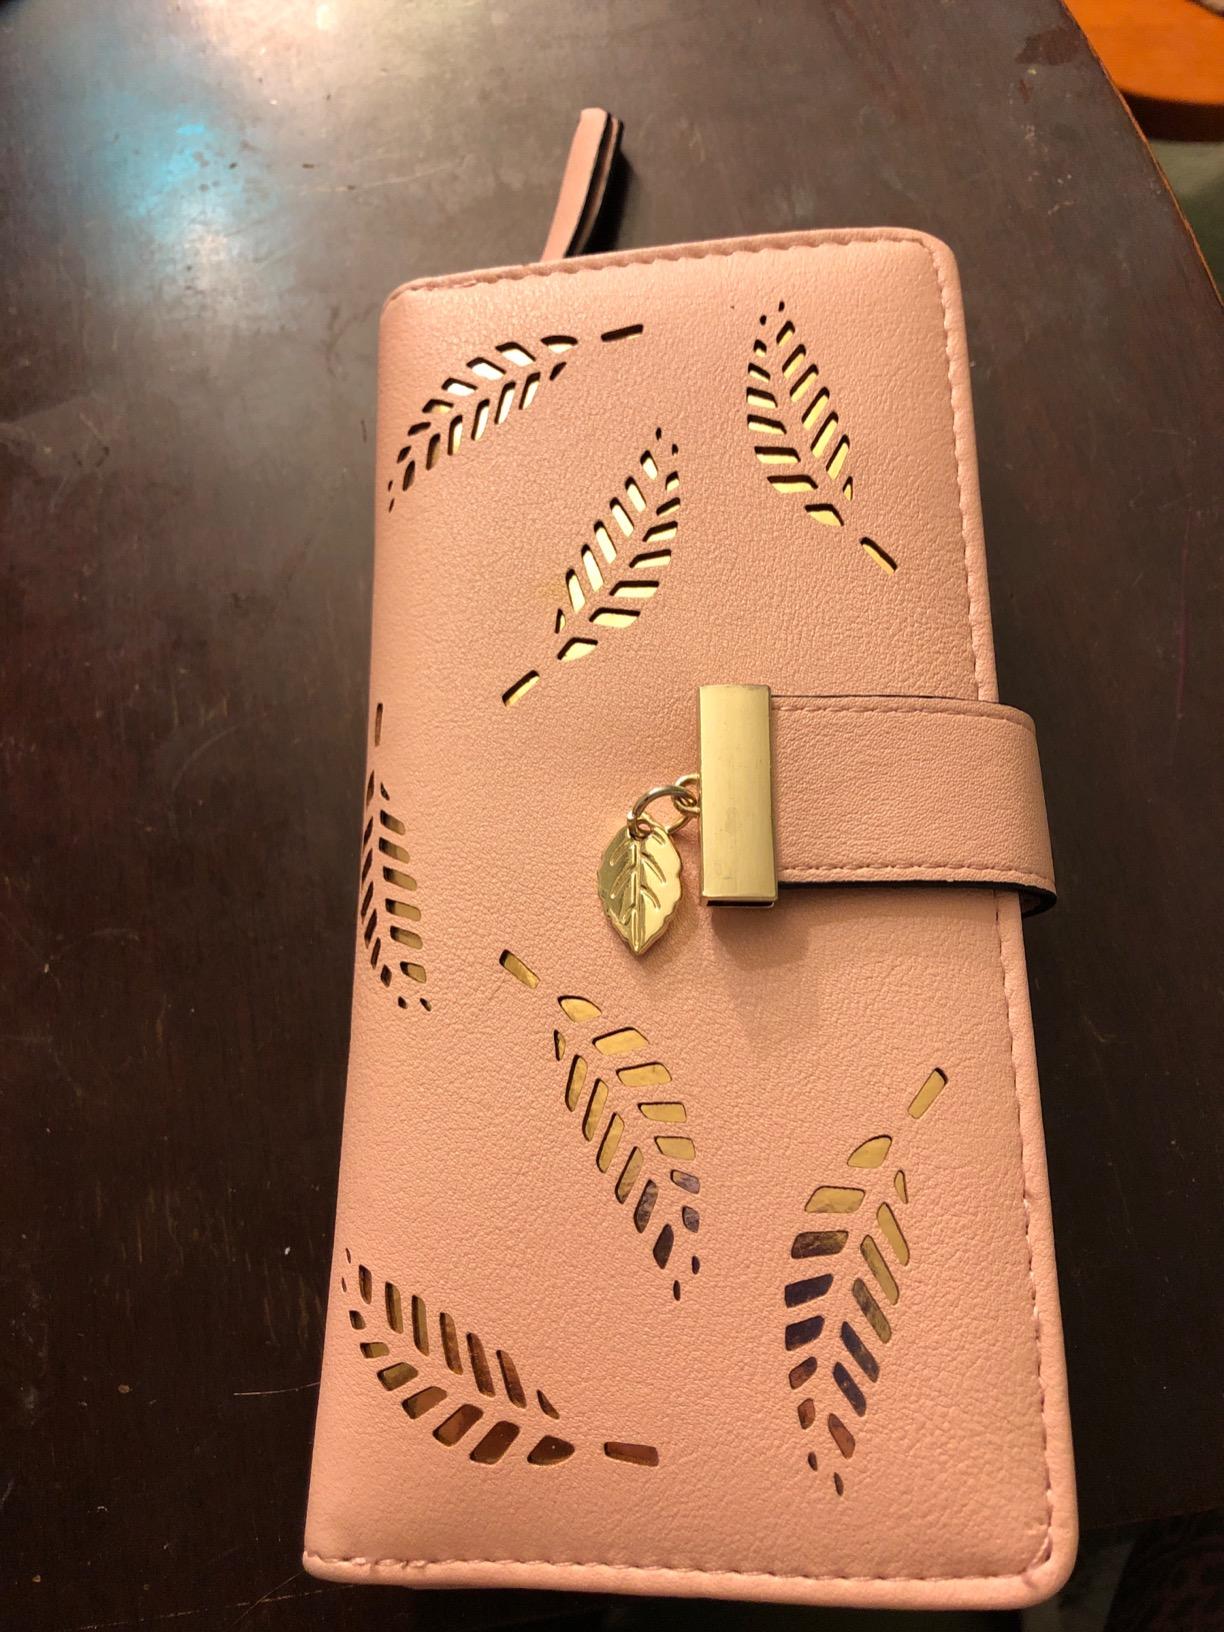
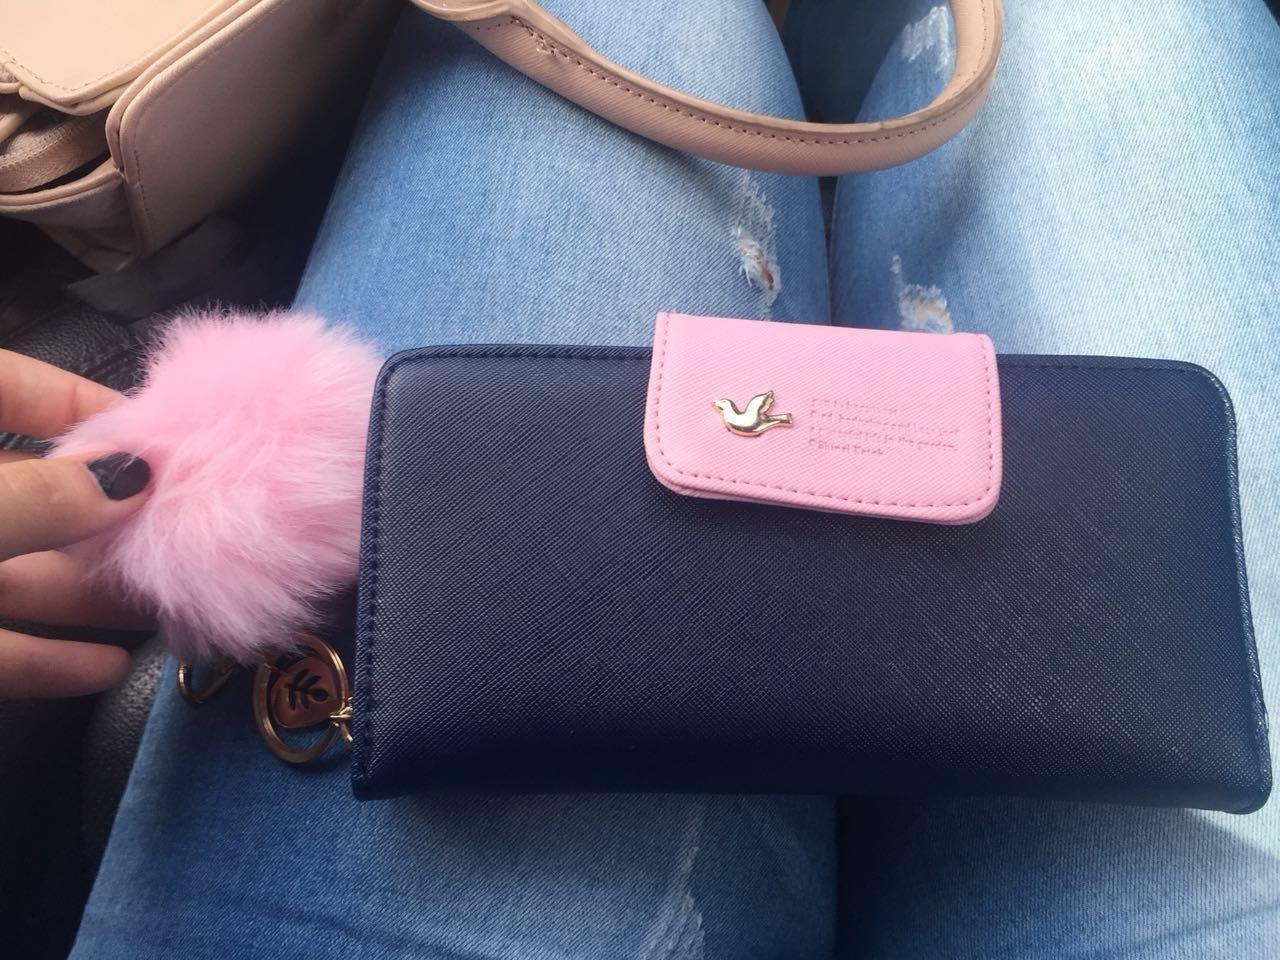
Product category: accessories_handbag
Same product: no